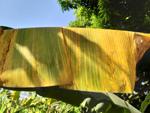
Label: xamthomonas